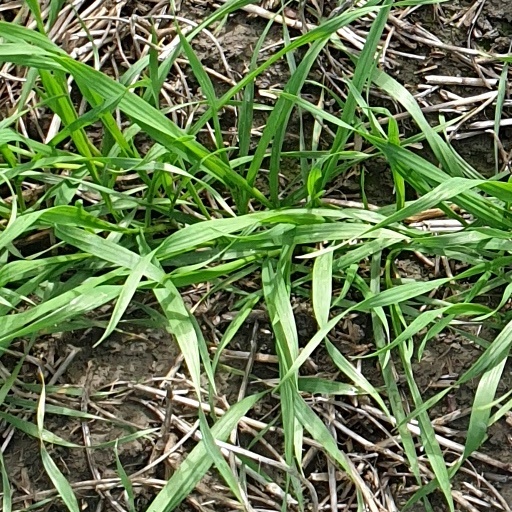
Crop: wheat